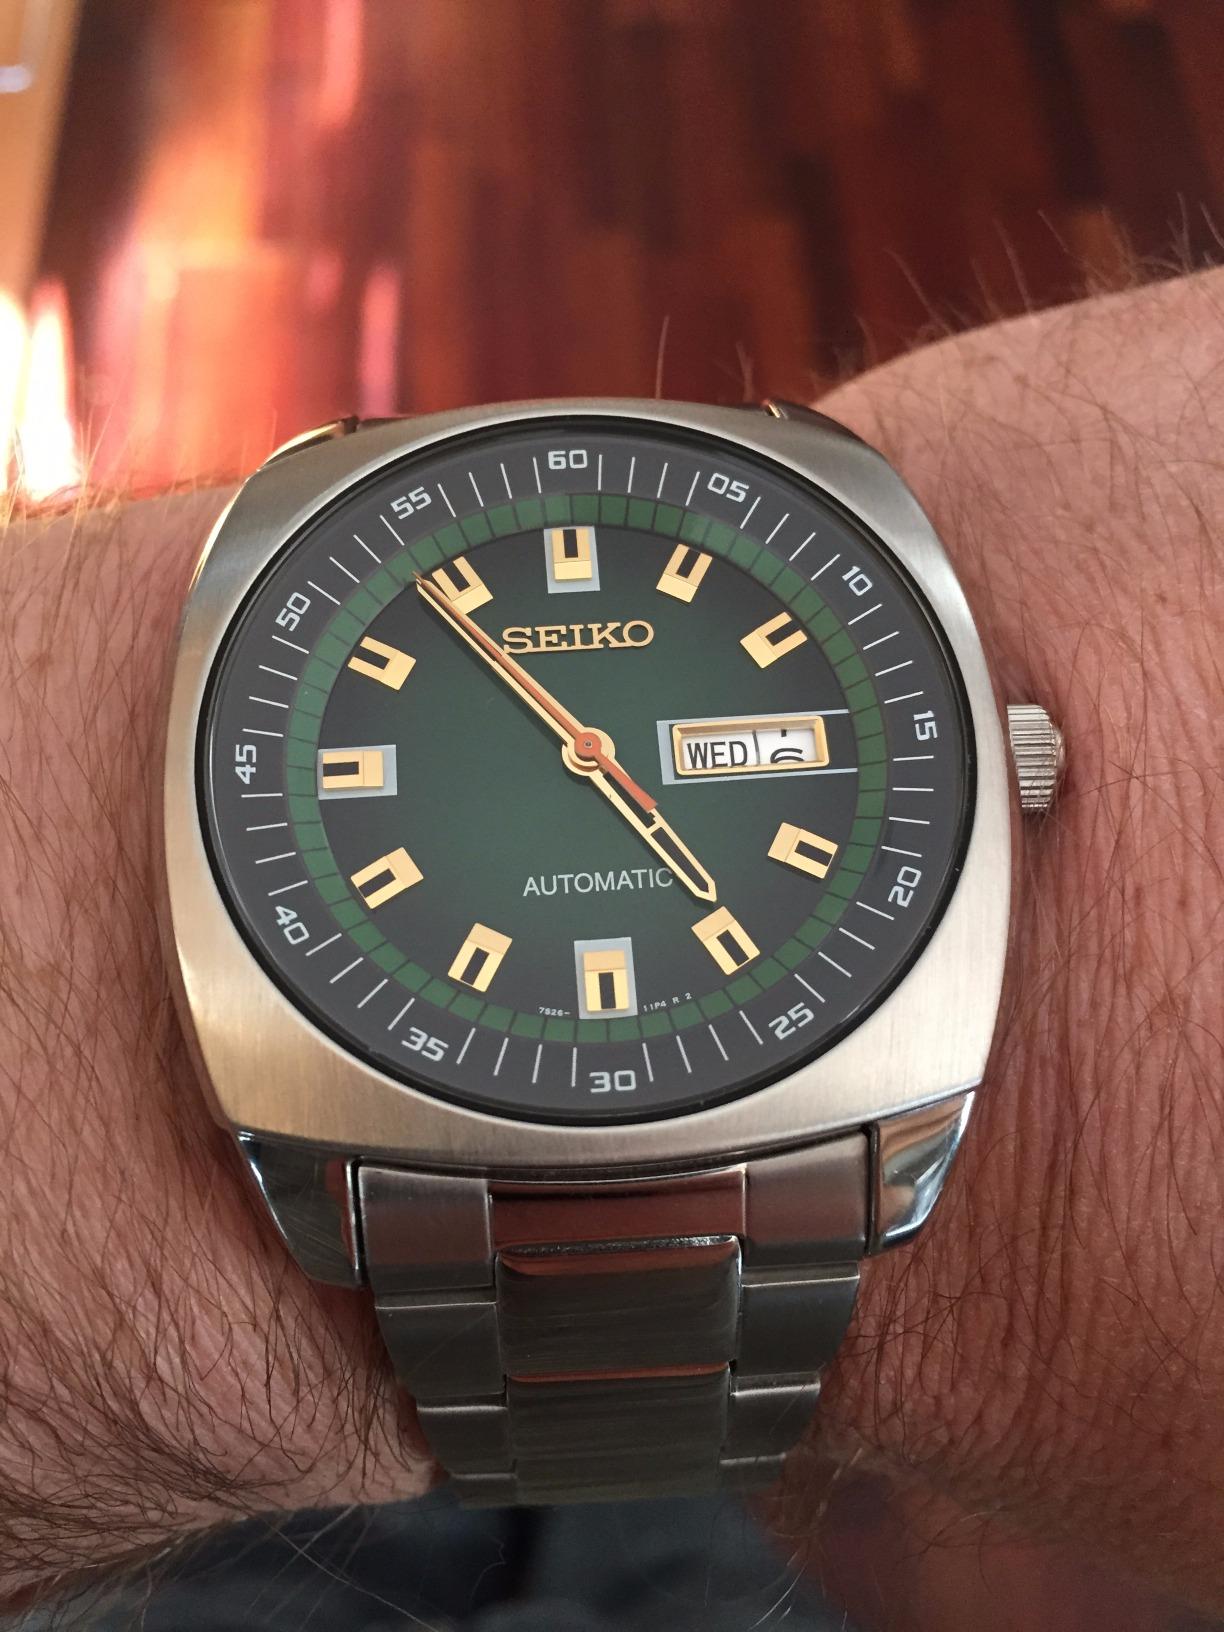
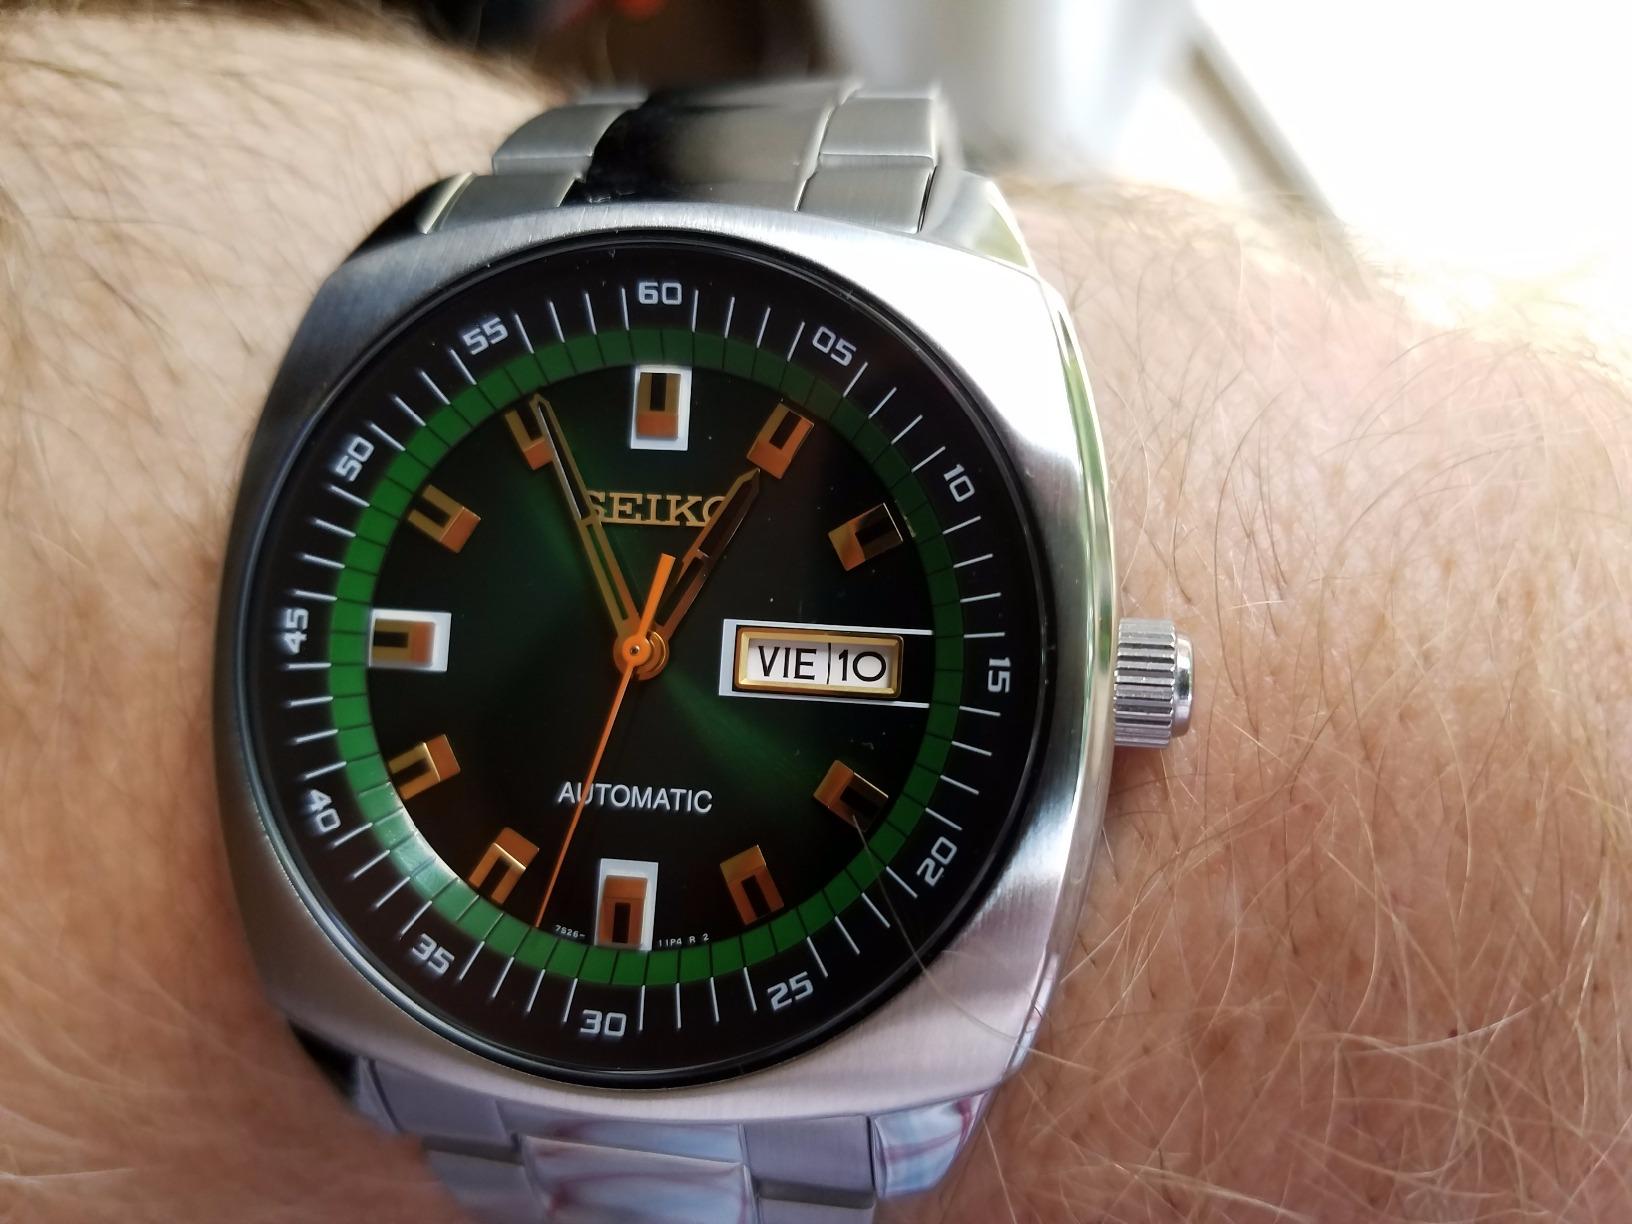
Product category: accessories_watch
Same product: yes